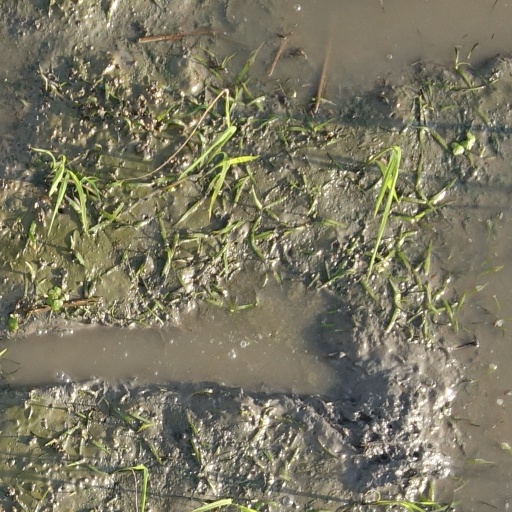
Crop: rice